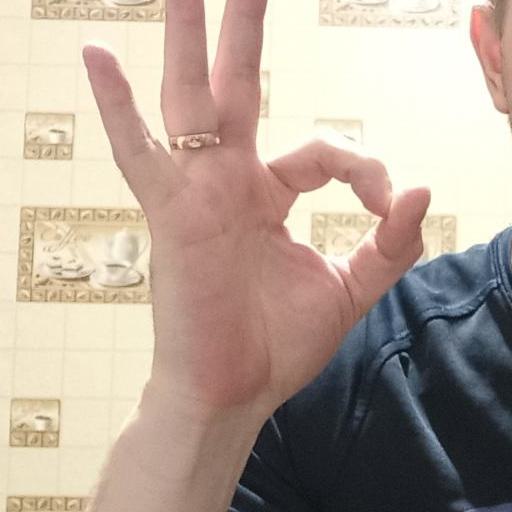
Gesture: ok